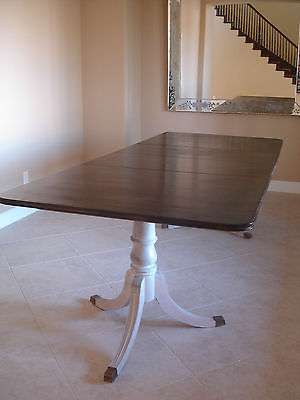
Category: table